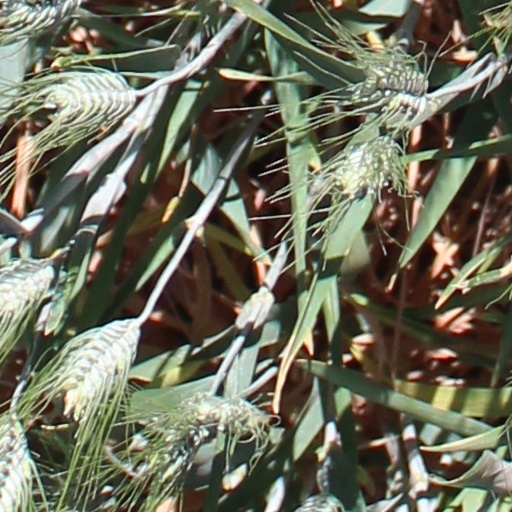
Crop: wheat